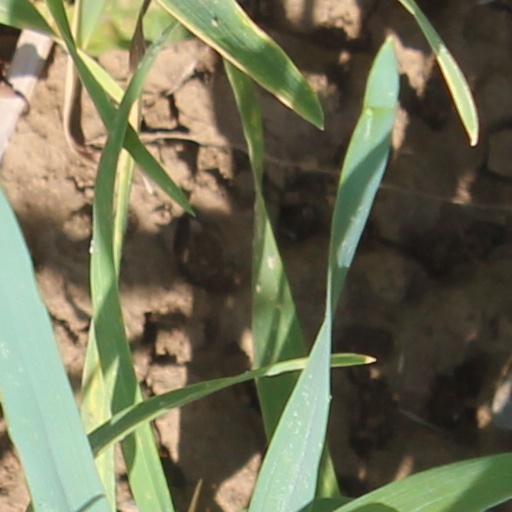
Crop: wheat